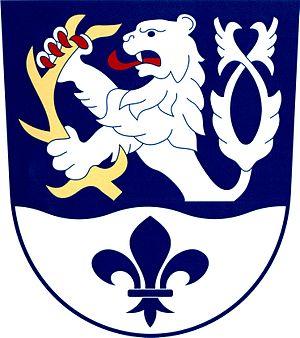
Nová Ves est une commune du district de Mělník, dans la région de Bohême-Centrale, en Tchéquie. Sa population s'élevait à 1 105 habitants en 2020.